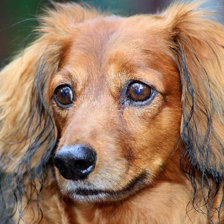
Label: animals